Wabuda Island

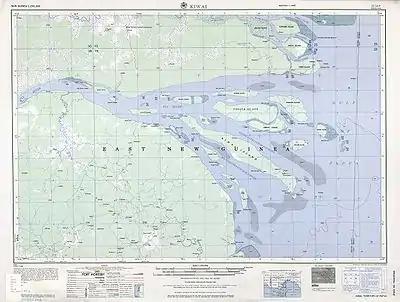
Map of Fly River Delta where Wabuda Island belong

Wabuda Island is the third largest island in the Fly River delta, Papua New Guinea, after Kiwai Island and Purutu Island. Its area is .